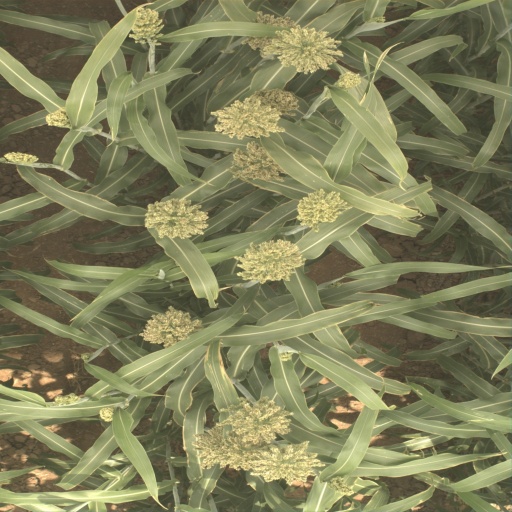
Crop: sorghum